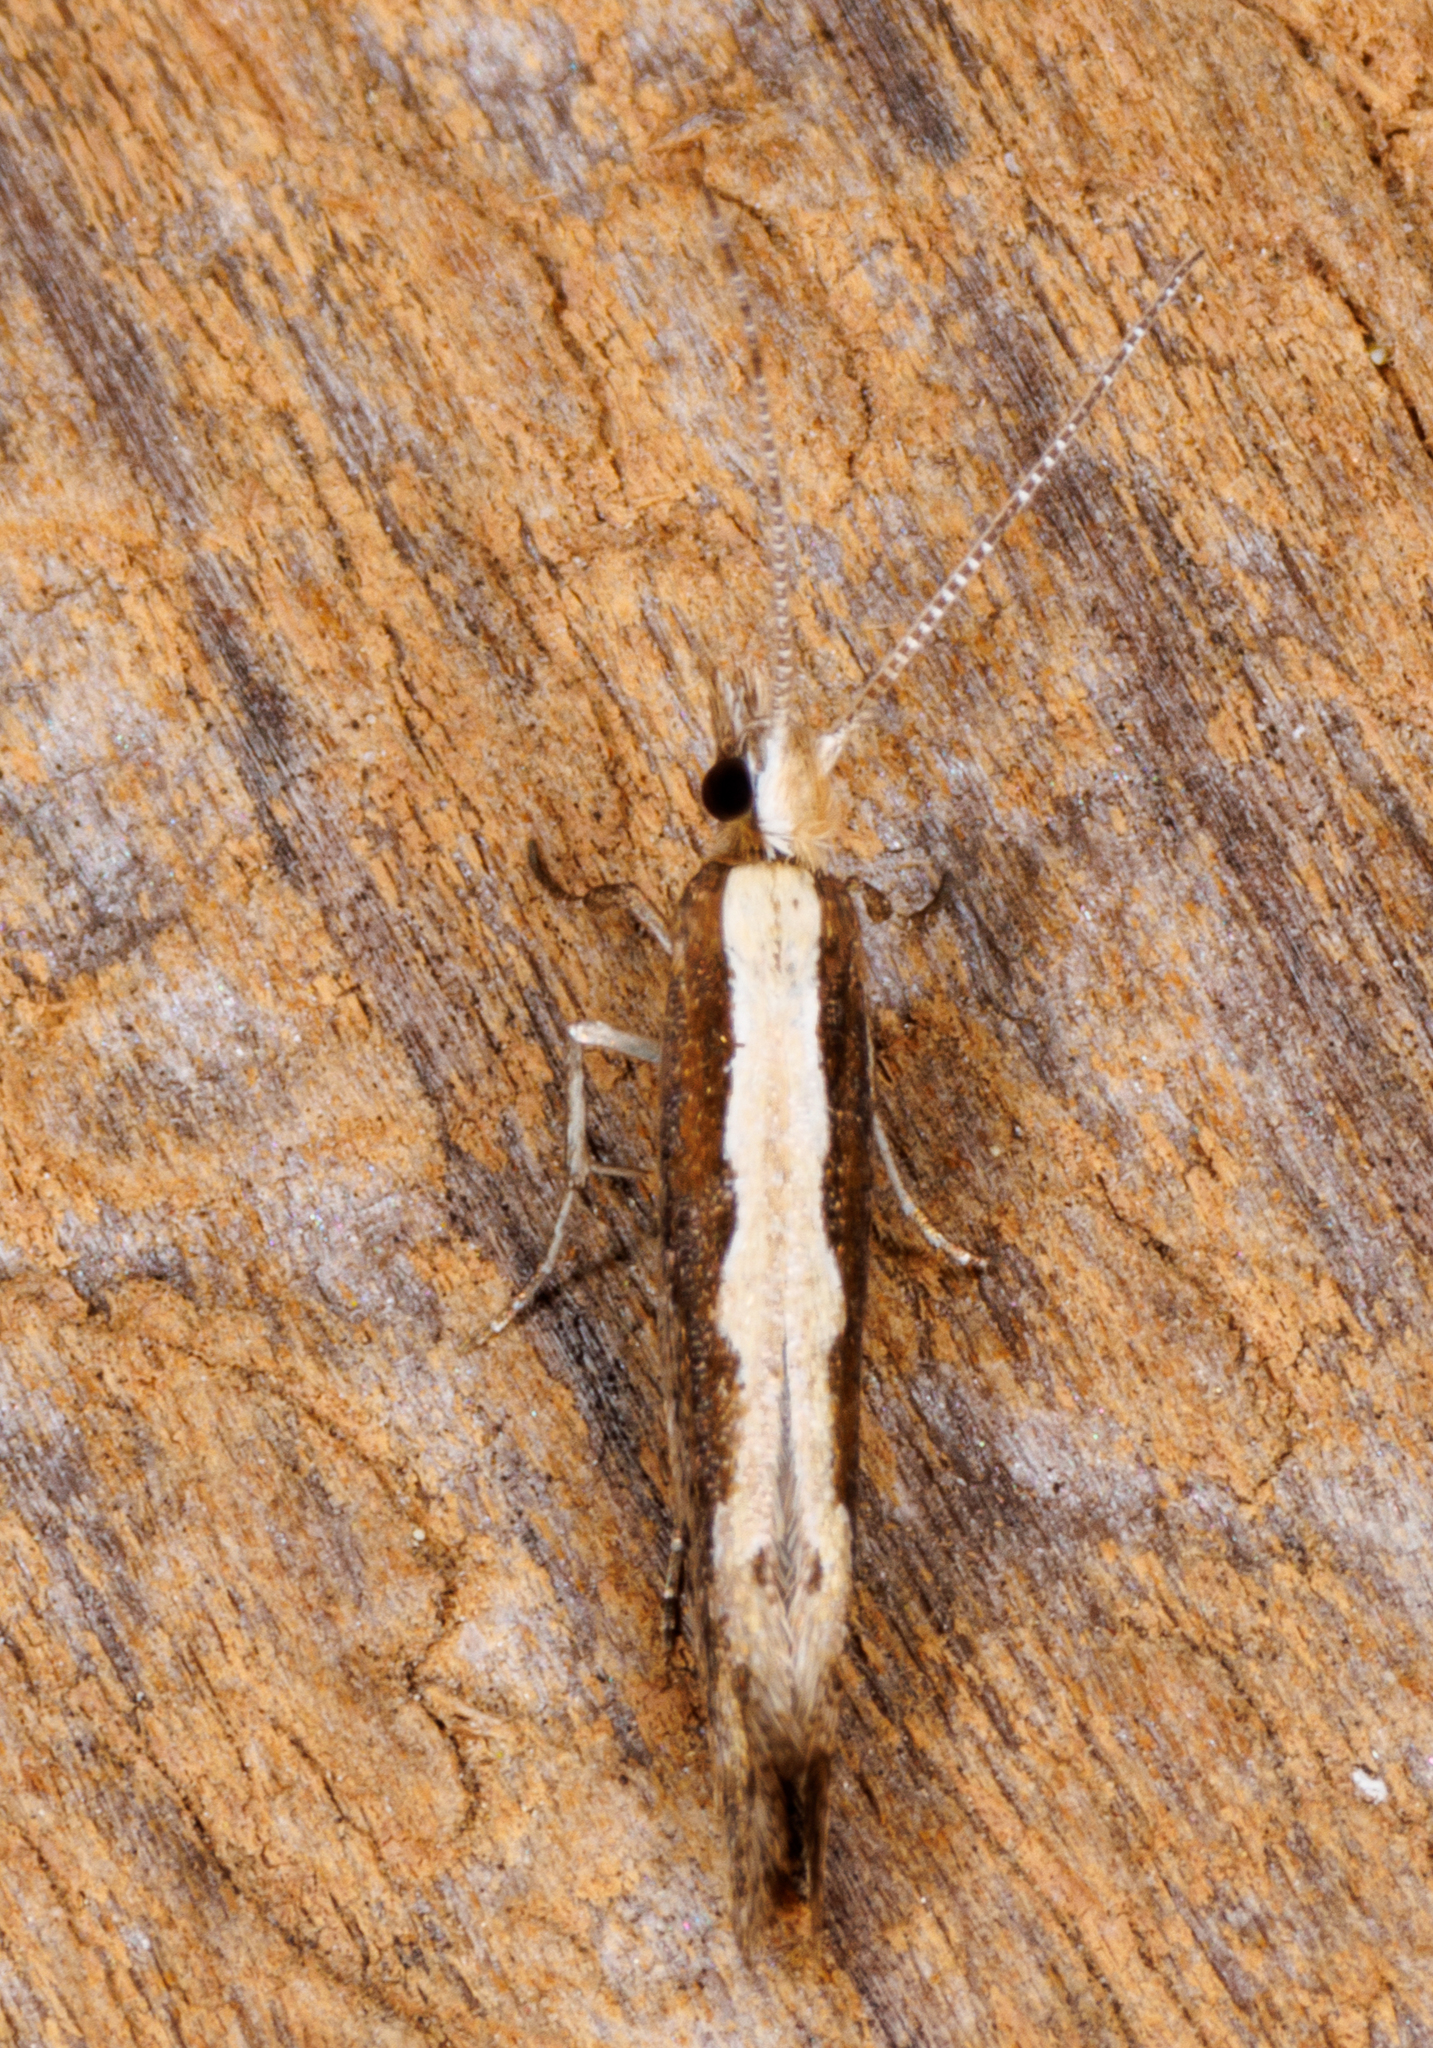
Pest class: diamondback_moth